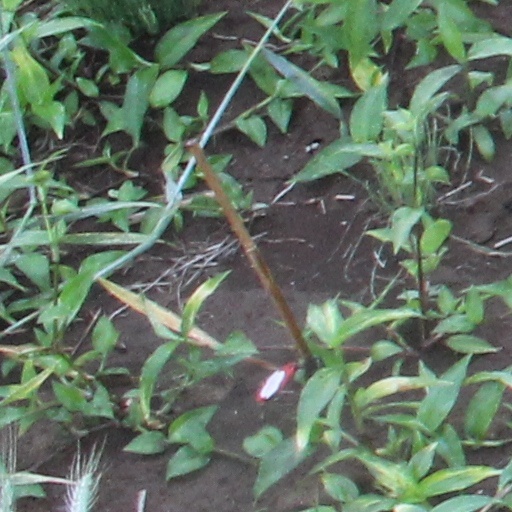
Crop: wheat